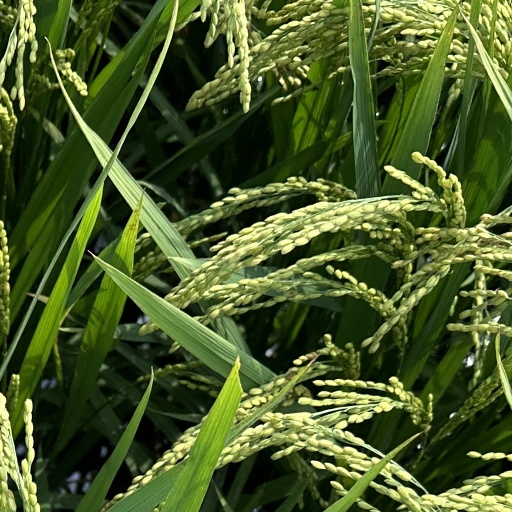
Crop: rice